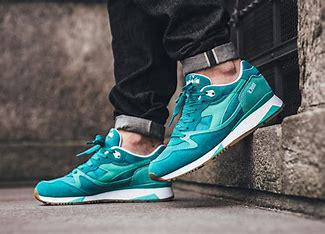
Brand: Diadora
Model: V7000